List of populated places in Luxembourg

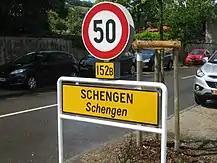
Yellow sign of the village of Schengen

The twelve towns of Luxembourg have special legal status and are appointed by law. In general, these are larger settlements of a few thousand people and of regional importance.